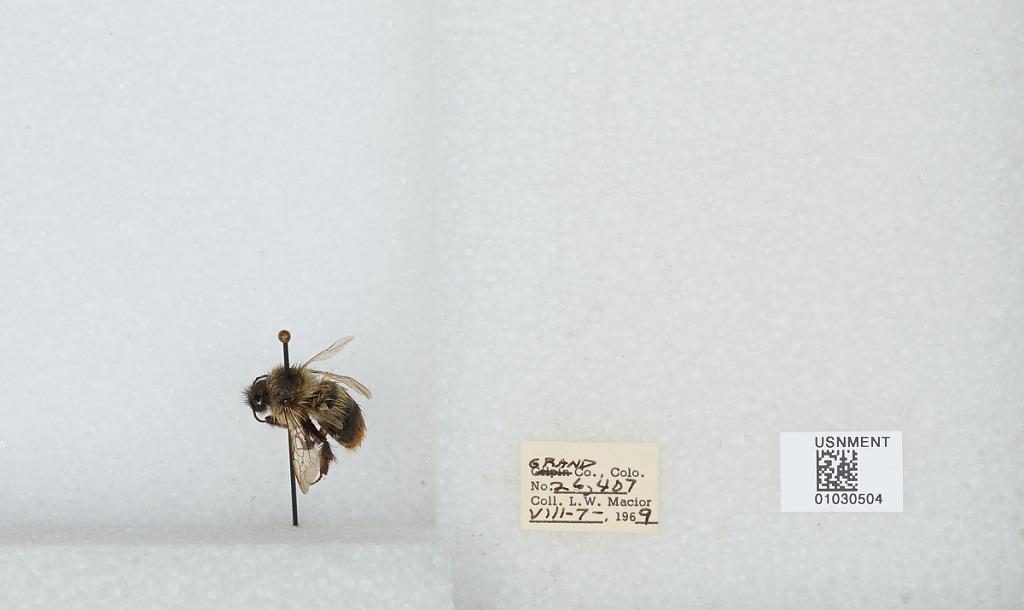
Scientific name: Bombus (Pyrobombus) mixtus Cresson
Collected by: L. Macior
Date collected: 1969-8-7
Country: United States
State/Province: Colorado
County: Grand
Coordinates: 40.073, -106.103